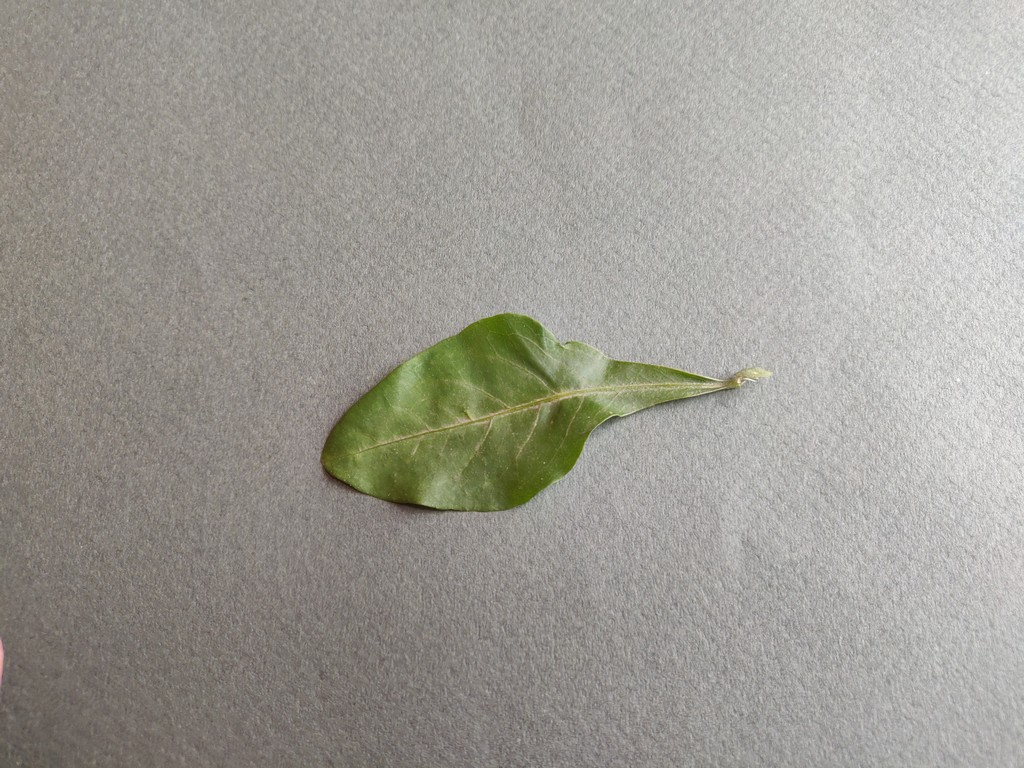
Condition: Healthy
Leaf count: single
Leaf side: front